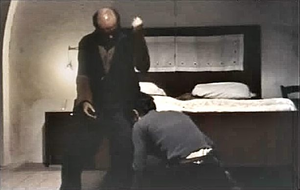
Padre padrone est un film italien réalisé par Paolo Taviani et Vittorio Taviani, sorti en 1977, adapté du roman de Gavino Ledda Padre padrone: l'educazione di un pastore.
100 films italiens à sauver est une initiative qui a pour finalité de mettre en avant 100 pellicules de films qui ont contribué au changement de la mémoire collective de l'Italie entre 1942 et 1978.